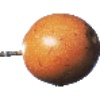
Label: granadilla